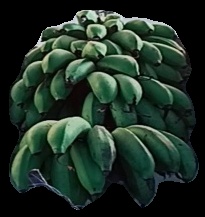
Variety: rasbale
Grade: grade2